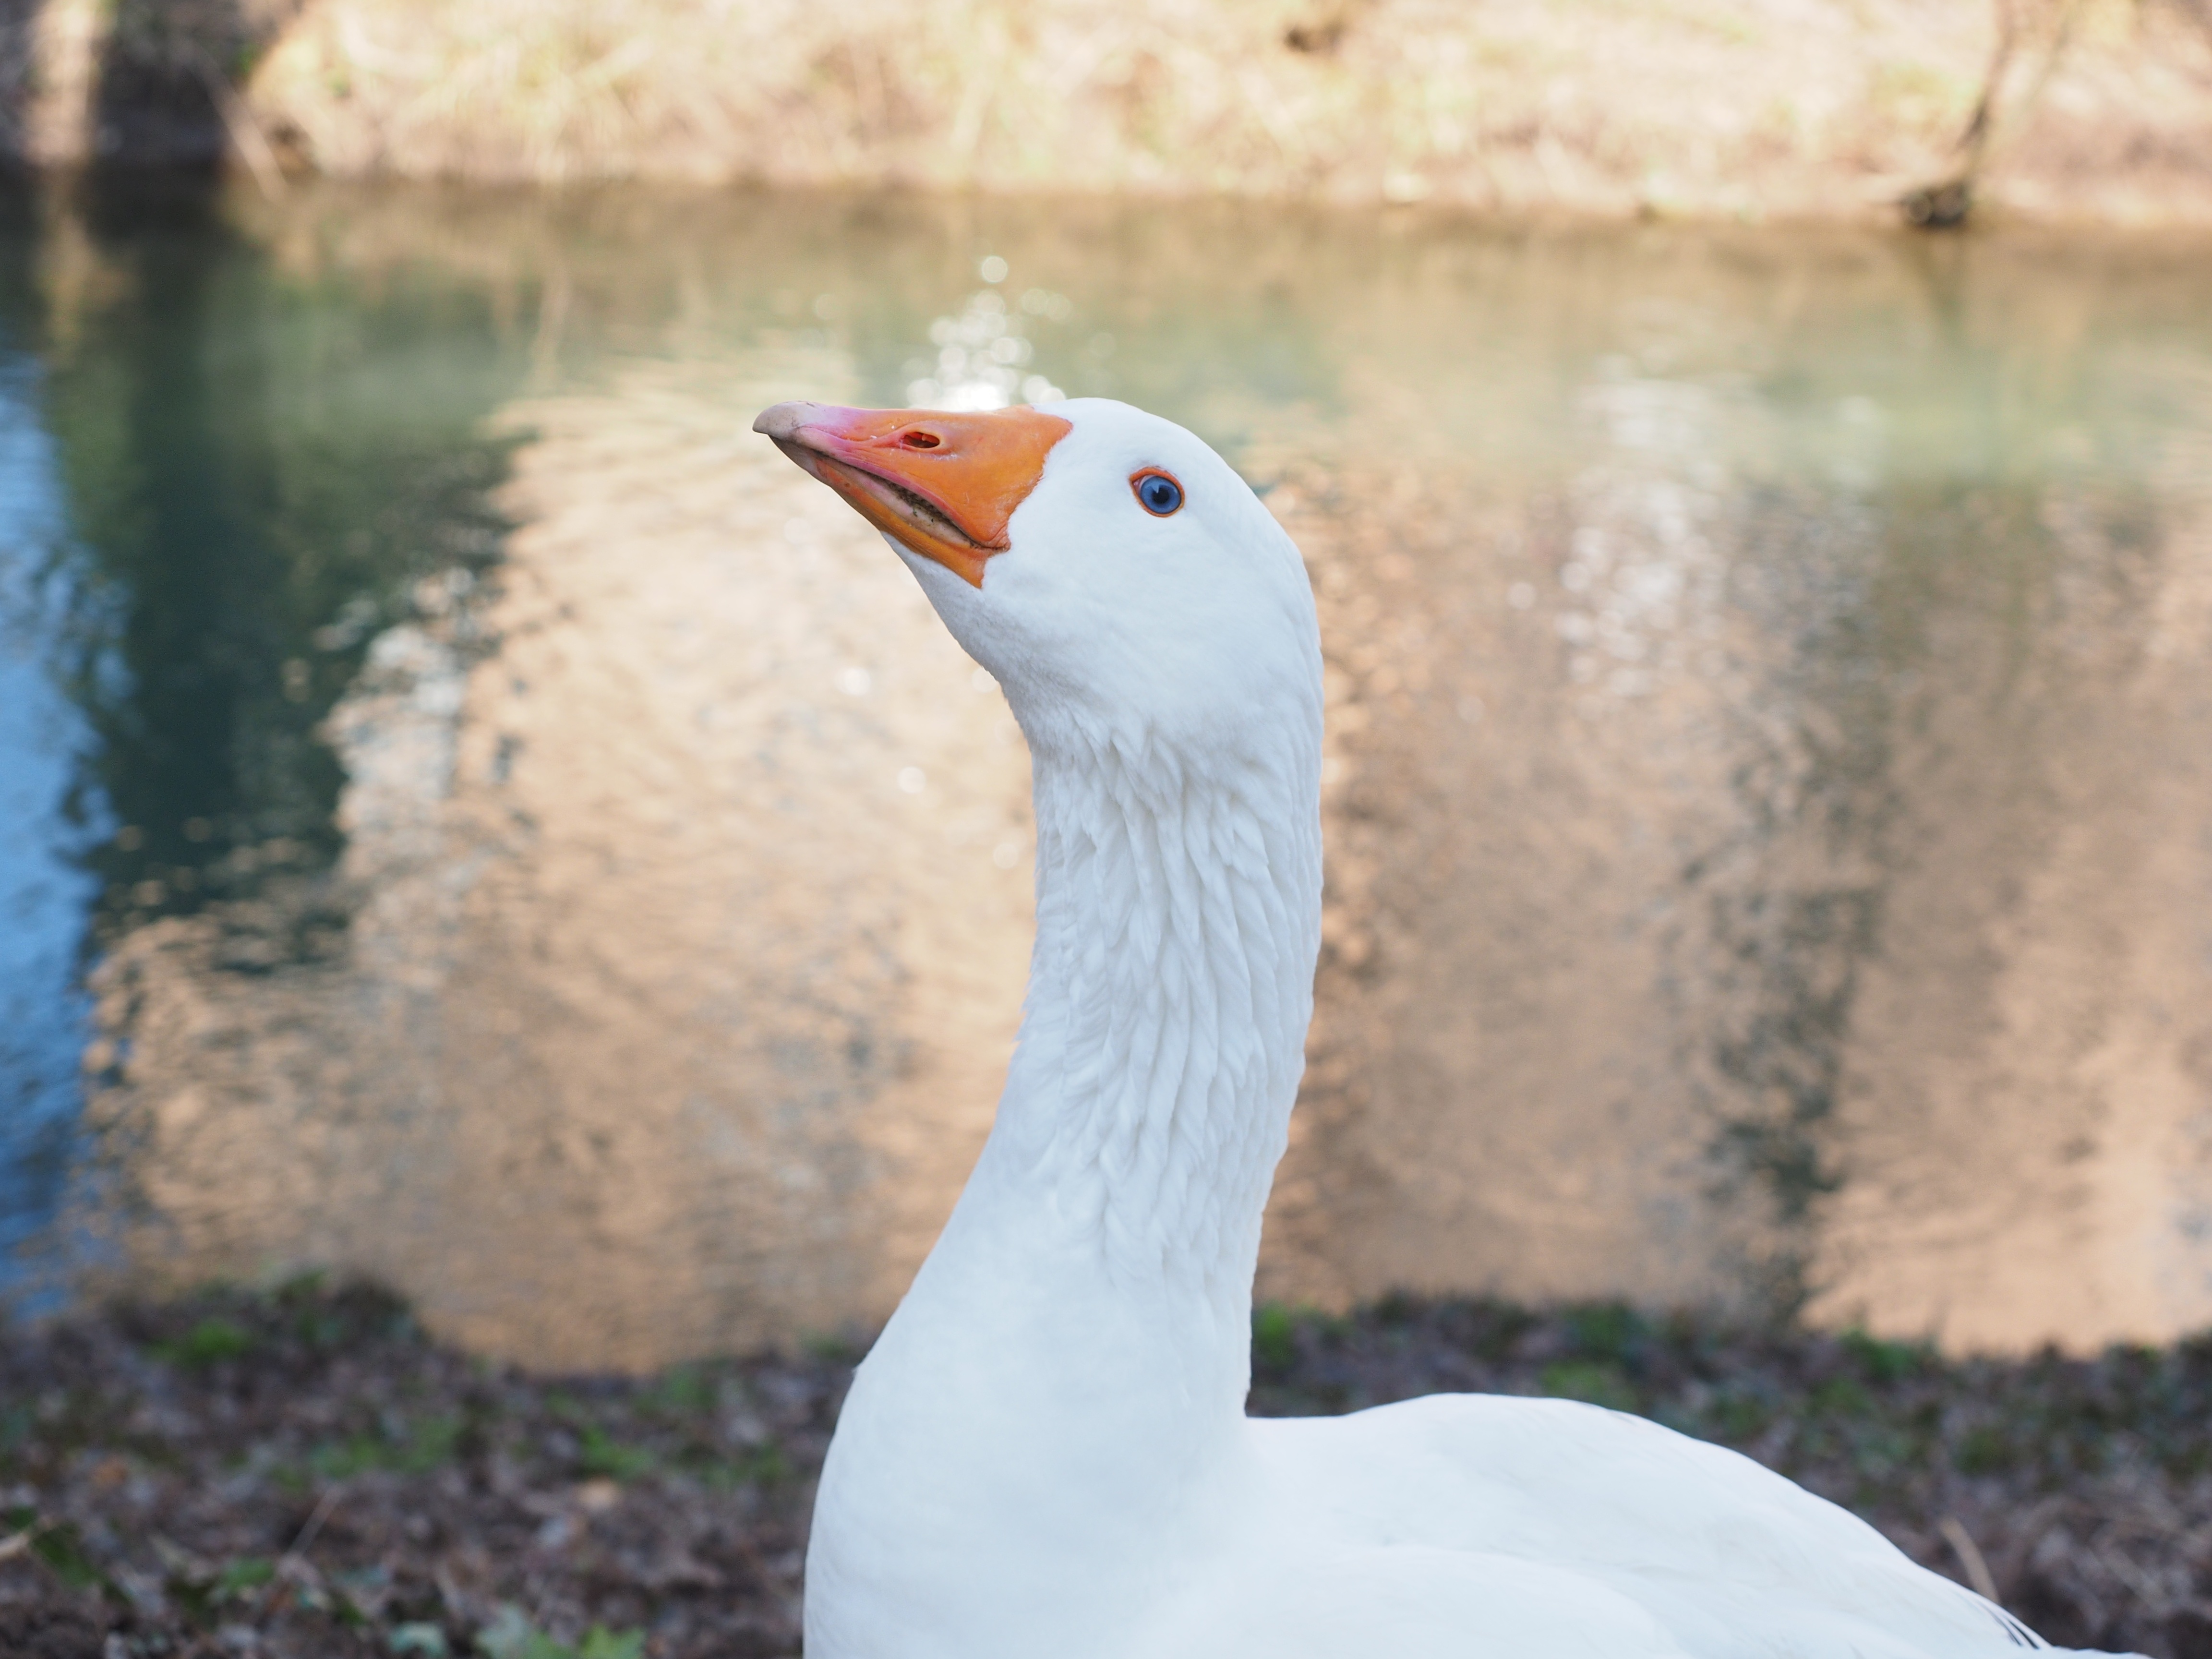
nature, bird, white, animal, river, wildlife, orange, beak, livestock, fauna, poultry, bank, neck, head, goose, vertebrate, bill, waterfowl, water bird, riverside, important, domestic goose, courageous, ducks geese and swans